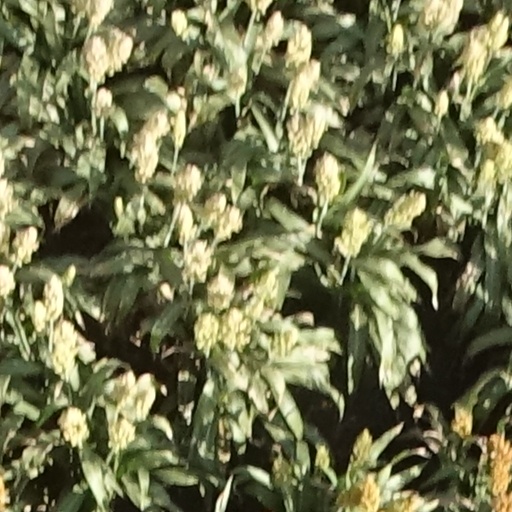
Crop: sorghum